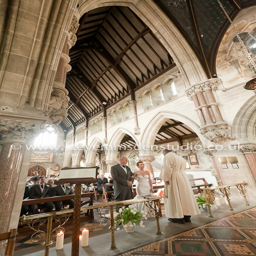
person views during a wedding ceremony .